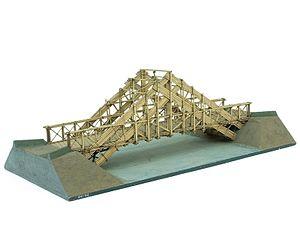
Les bambous sont des plantes monocotylédones appartenant à la famille des Poaceae, sous-famille des Bambusoideae. Ils se distinguent des autres graminées par leur port arborescent et leurs tiges ligneuses souvent de grande longueur, et sont répartis dans la classification botanique en deux tribus : les Bambuseae, originaires des régions tropicales et subtropicales, et les Arundinarieae, originaires des régions tempérées. Ils sont caractérisés notamment par leurs tiges formées d'un chaume, généralement creux, lignifié, à la croissance très rapide. Les bambous se sont adaptés à de nombreux climats et sont présents naturellement dans tous les continents à l'exception de l'Europe et de l'Antarctique. Il existe une troisième tribu de Bambusoideae, celle des Olyreae, qui rassemble des bambous herbacés, originaires des régions tropicales d'Amérique latine.